Zafir Premčević

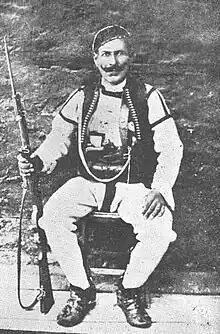

Zafir Premčević (1872–1937) was a Serbian Chetnik commander in Old Serbia and Macedonia during the Macedonian Struggle, who also participated in the Balkan Wars and World War I.